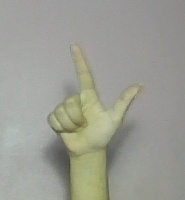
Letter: laam